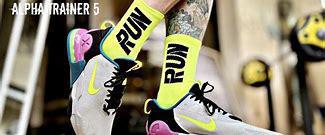
Brand: Nike
Model: Air Max Alpha 5